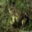
Label: frog